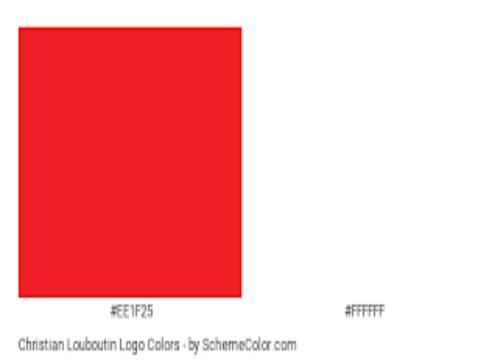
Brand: Christian Louboutin
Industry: Clothes